Spiro Agnew

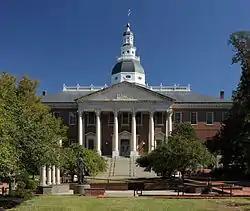
The Maryland State House, Annapolis, the seat of the state government

In 1947, Agnew graduated with a Bachelor of Laws and passed the bar examination in Maryland. He started a law practice in downtown Baltimore, but was not successful, and took a job as an insurance investigator. A year later, Agnew moved to Schreiber's, a supermarket chain, where his role was store detective. He remained there for four years, a period briefly interrupted in 1951 by a recall to the Army after the outbreak of the Korean War. Agnew resigned from Schreiber's in 1952, and resumed his legal practice, specializing in labor law.